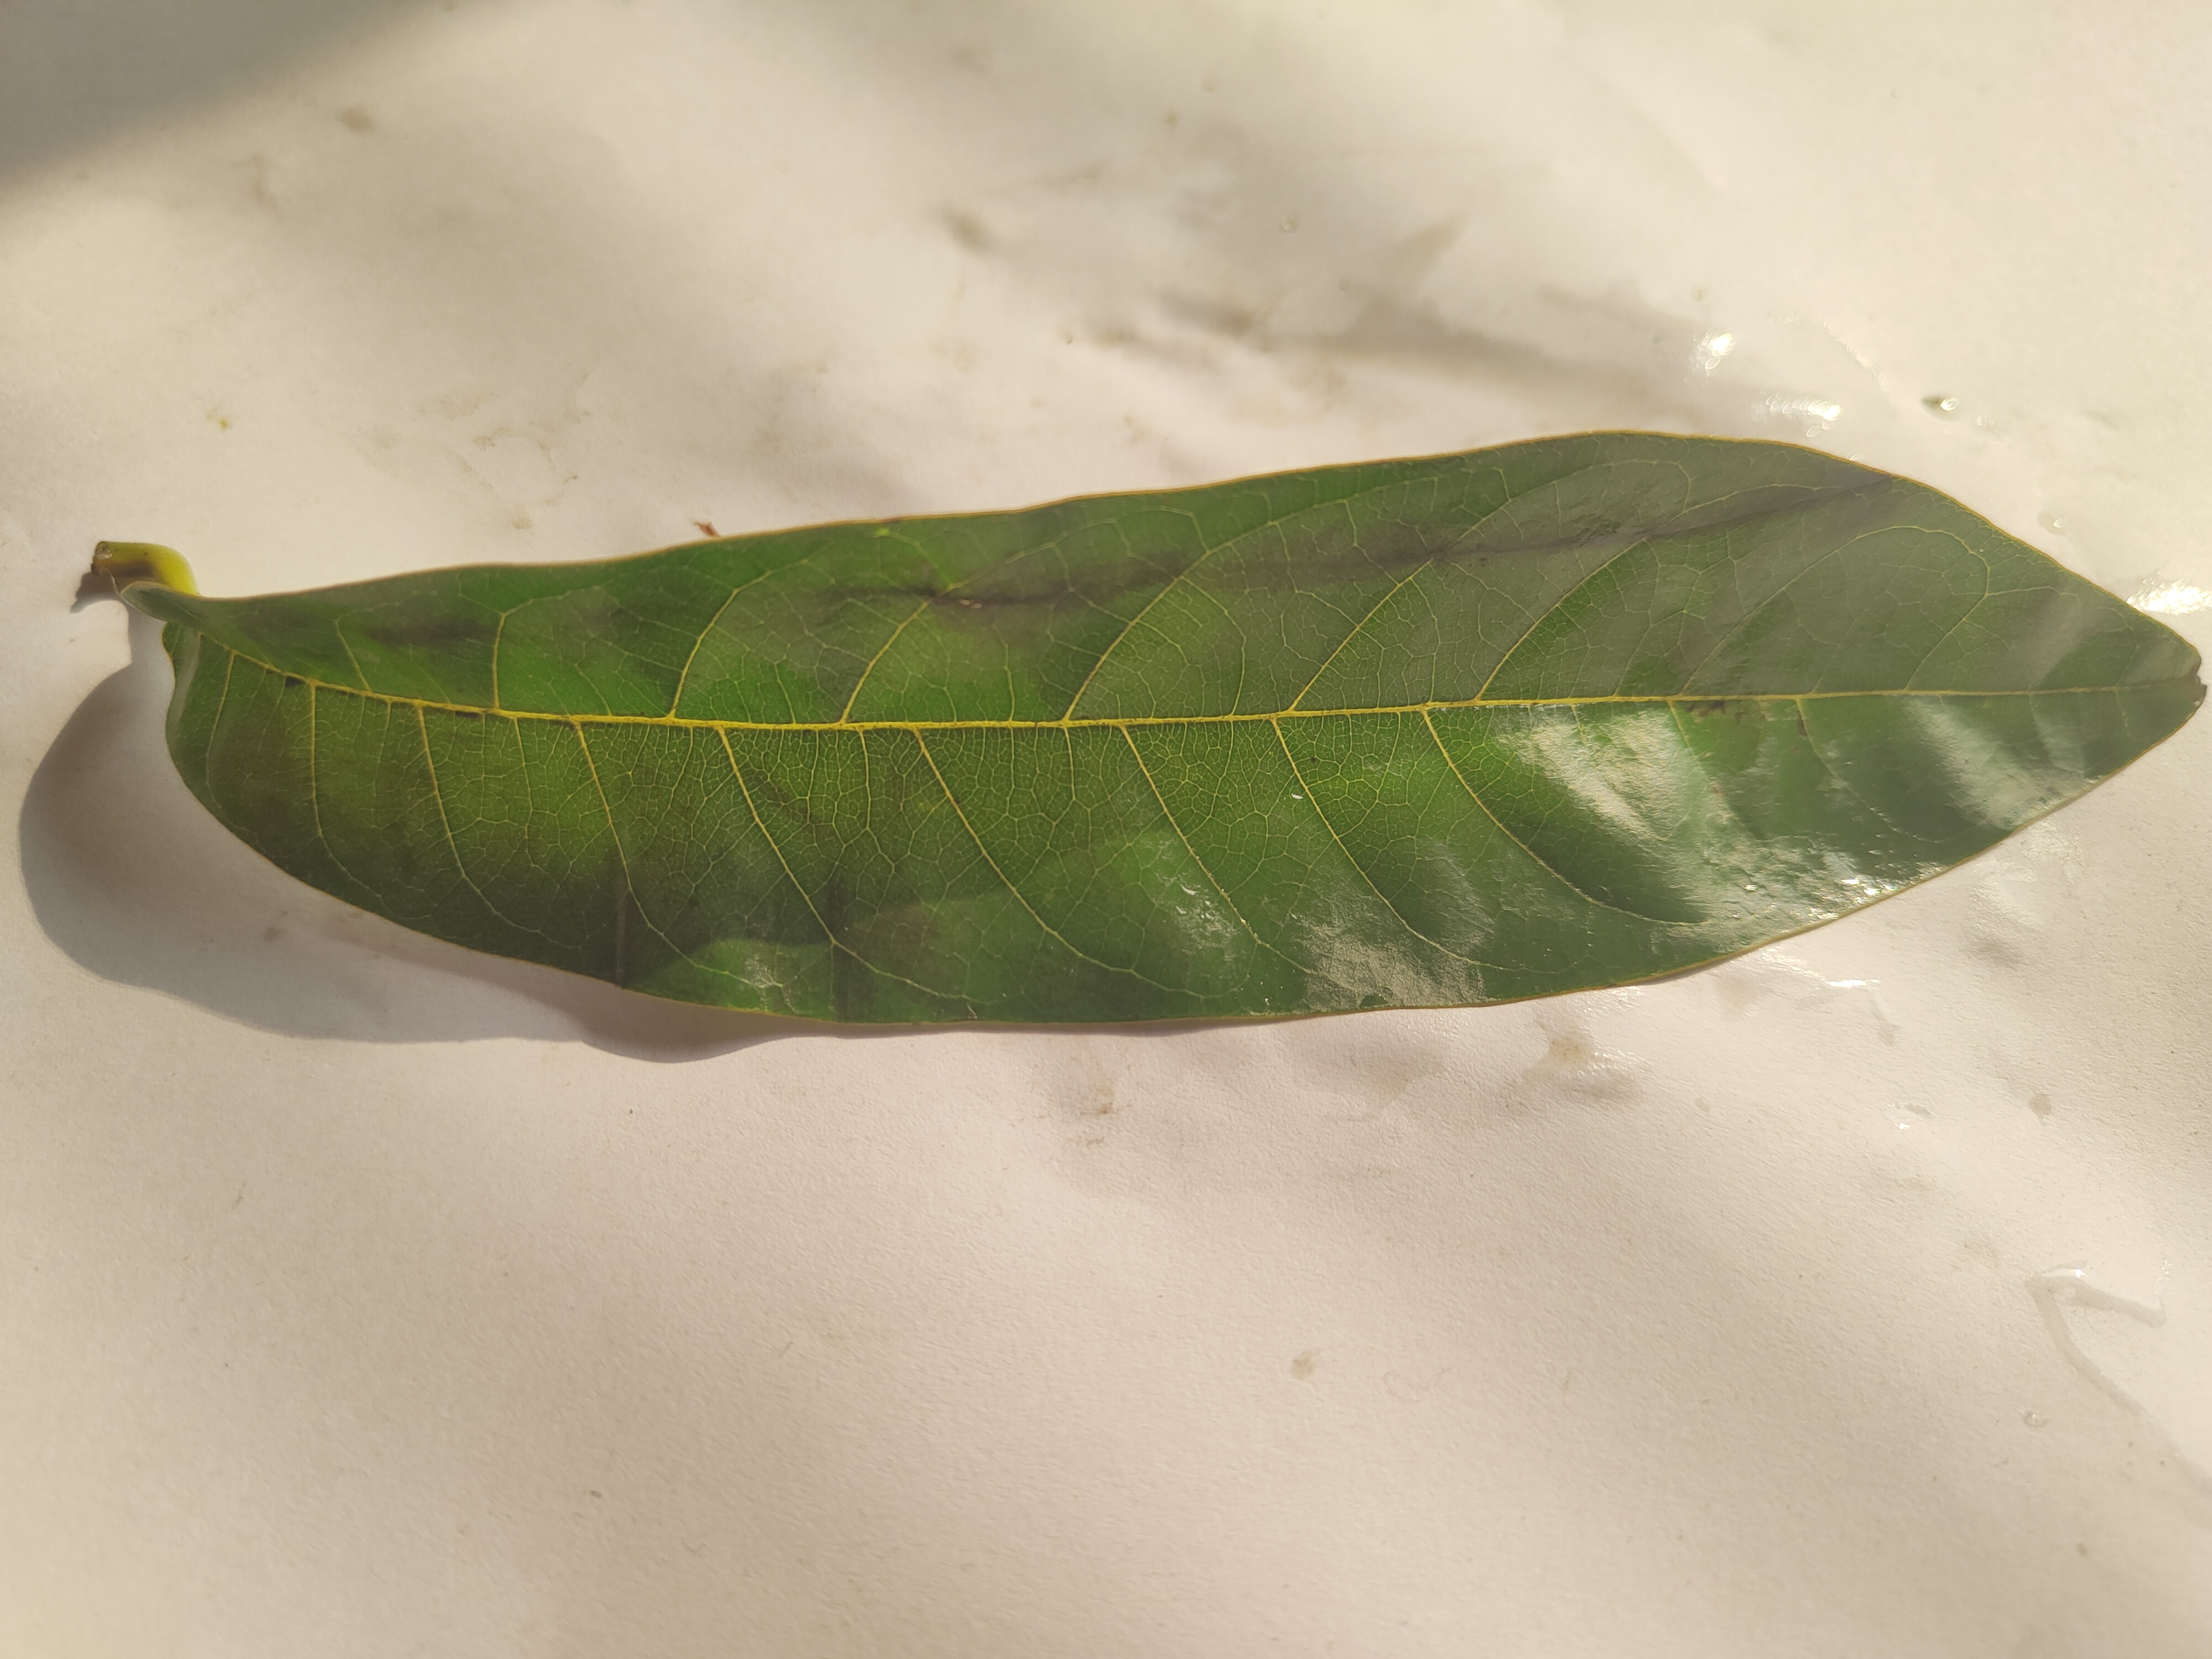
Leaf variety: Custard Apple